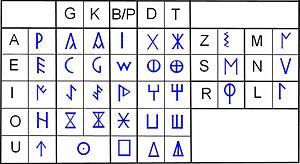
L'écriture celtibère est une écriture paléo-hispanique qui est une adaptation presque directe de l'écriture ibérique nord-orientale aux particularités de la langue celtibère. Il n'y a pas de consensus quant à l'origine des écritures paléo-hispaniques : certains pensent qu'elles sont issues uniquement de l'alphabet phénicien alors que d'autres y voient des influences de l'alphabet grec.
Les écritures paléo-hispaniques sont des systèmes d'écriture créés dans la péninsule Ibérique avant que l’alphabet latin ne devienne le système d'écriture dominant.